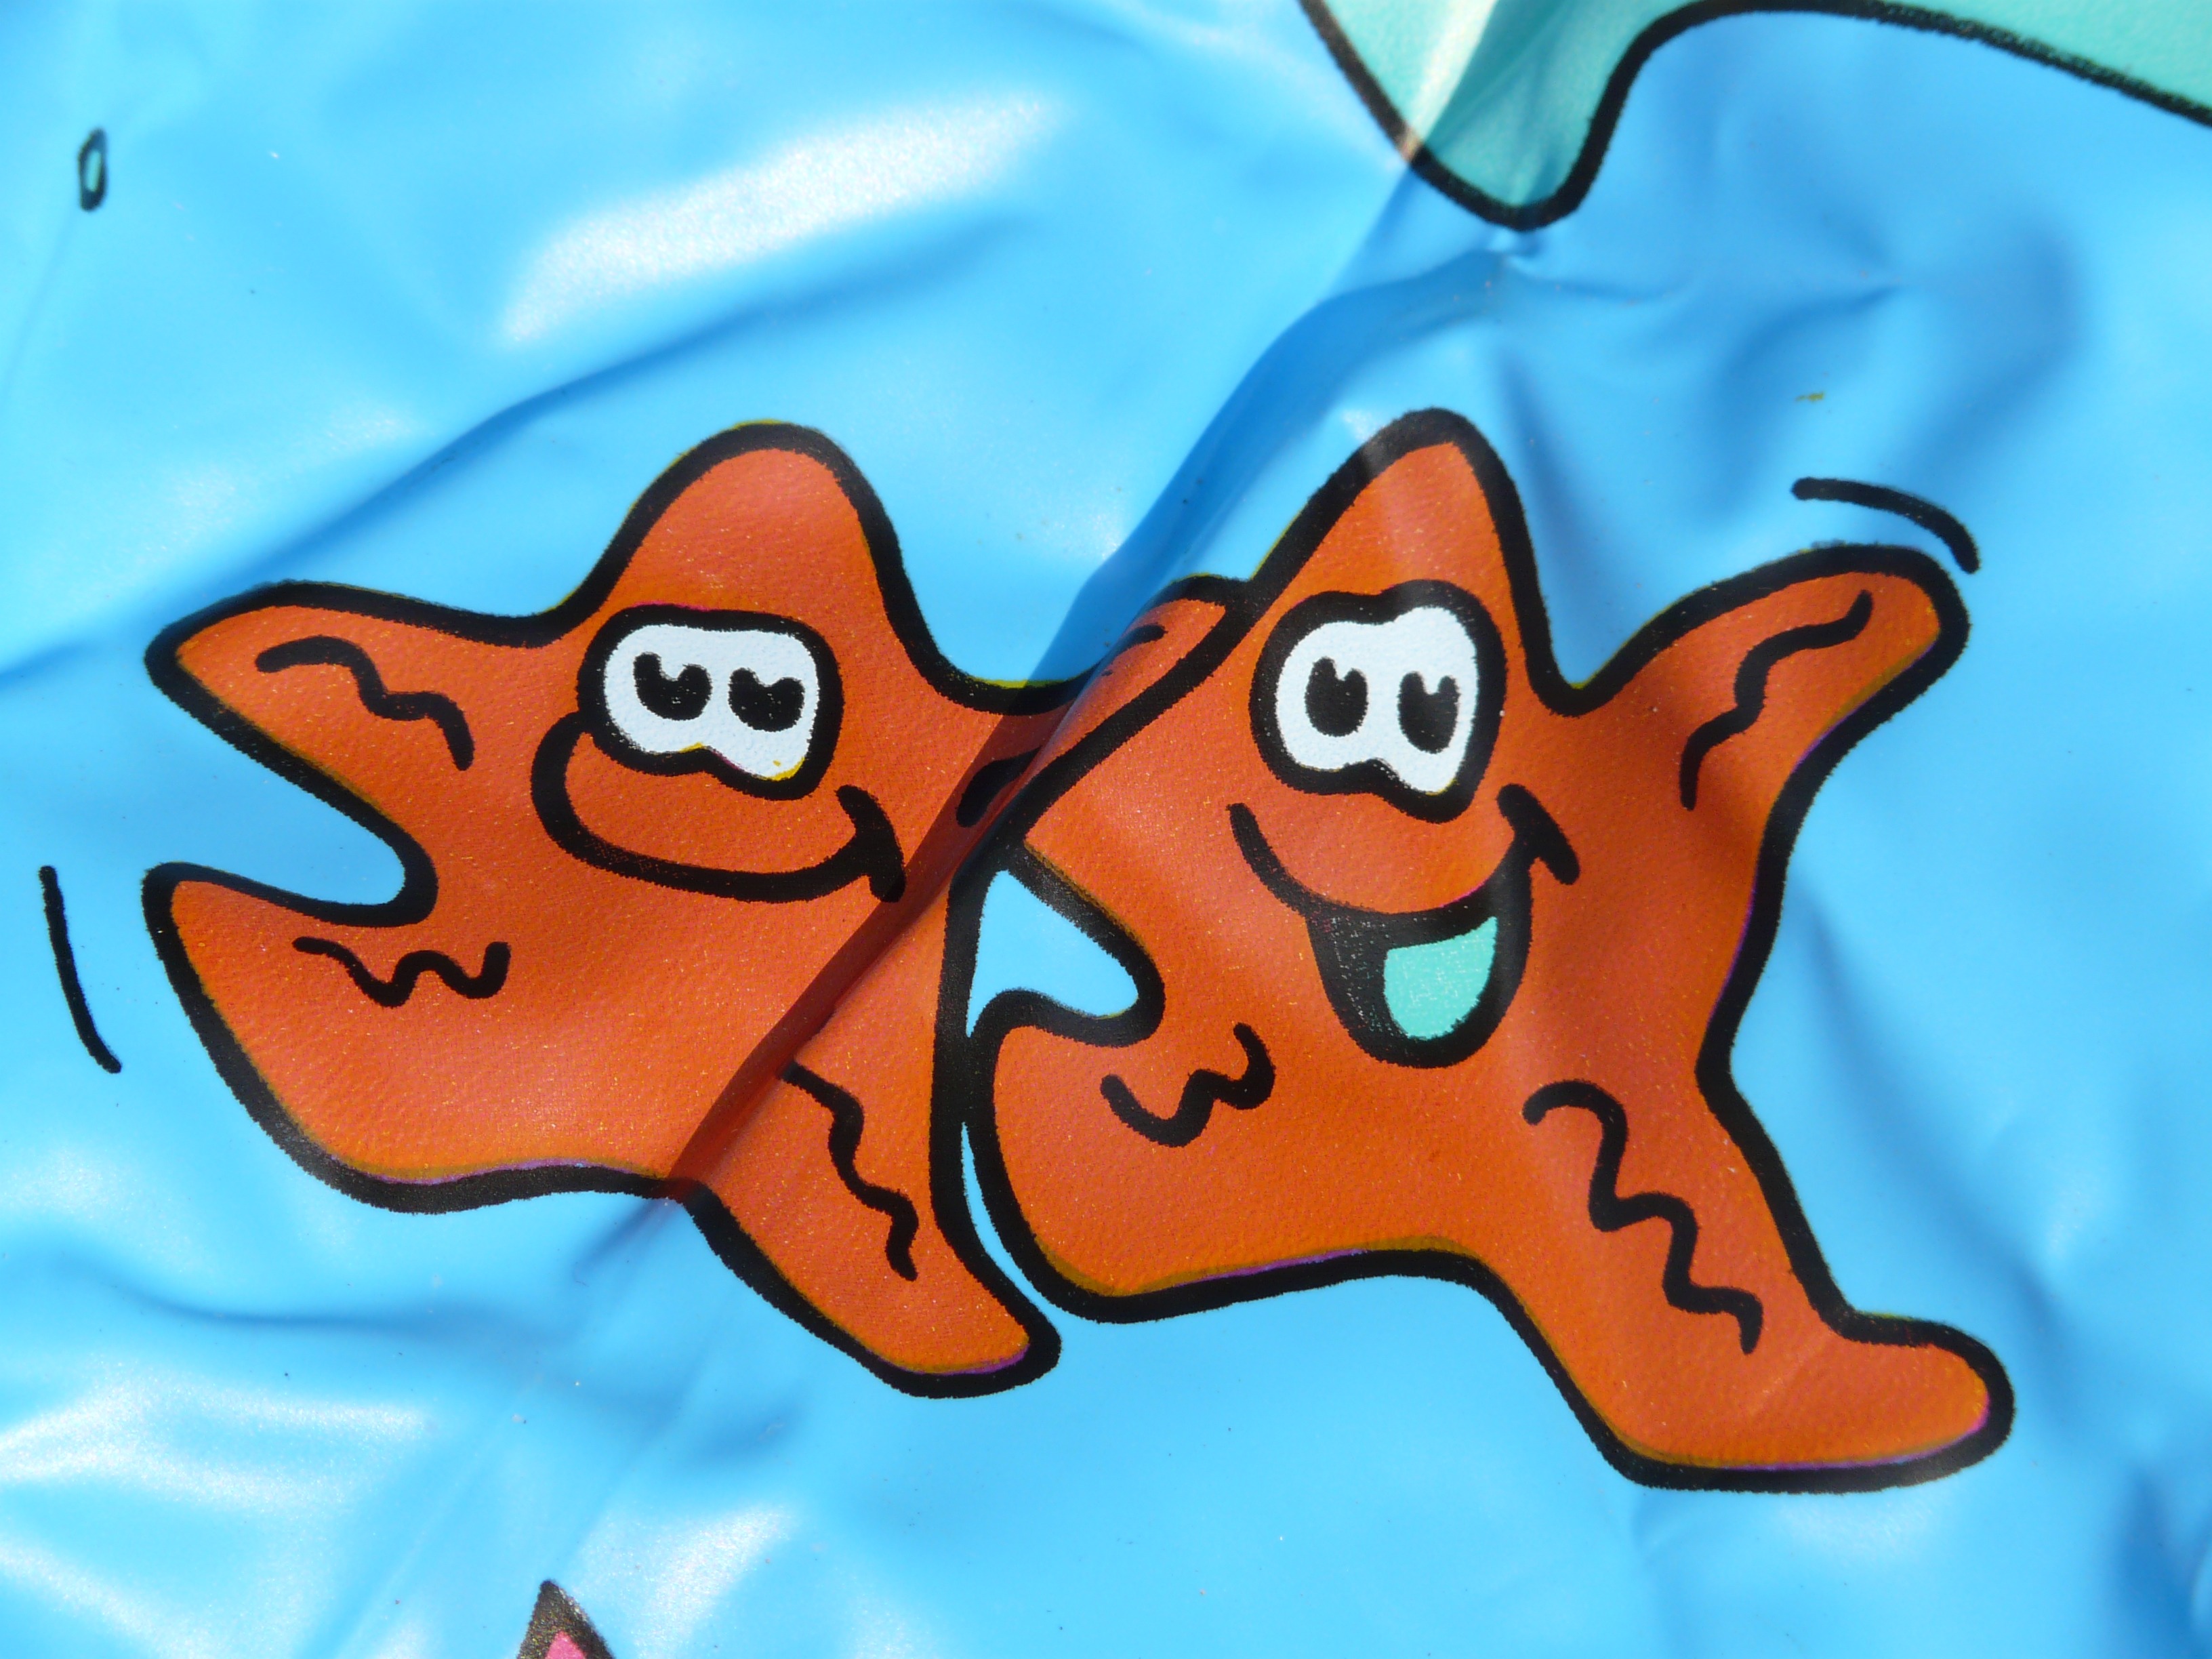
leaf, flower, insect, butterfly, starfish, invertebrate, illustration, funny, printed, cartoon, comic figures, plastic wrap, moths and butterflies